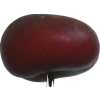
Label: nectarine_flat